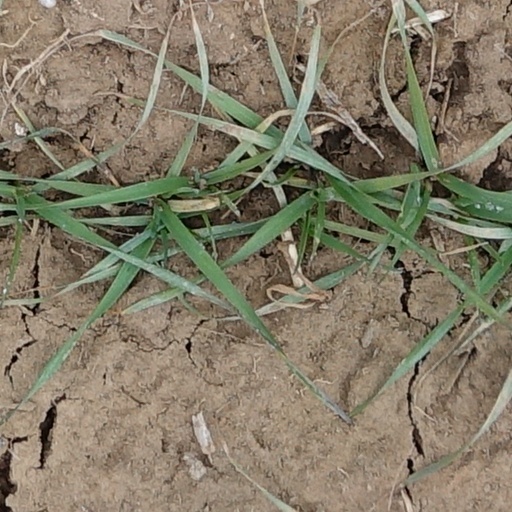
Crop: wheat